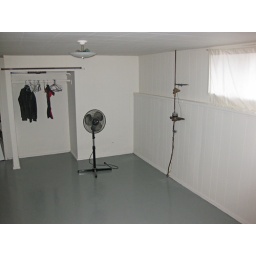
4 bedroom 2 bath Mission Hill Home in Vernon BC